Fiano (grape)

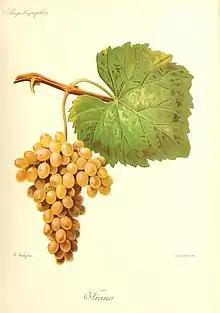
Fiano in Viala & Vermorel

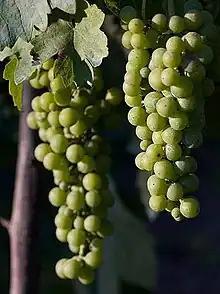
Fiano grapes pre-veraison

Fiano is a white Italian wine grape variety that is grown primarily in the Campania region of southern Italy and on the island of Sicily. In Campania, this fairly strong flavored white wine grape is particularly noted around Avellino where the "Denominazione di origine controllata e Garantita" (DOCG) wine of Fiano di Avellino is produced. The grape has a long history in the Campanian region and is believed to have been the grape behind the ancient Roman wine "Apianum". Even today, the name "Apianum" is permitted to appear on wine labels of the DOCG wine Fiano di Avellino.